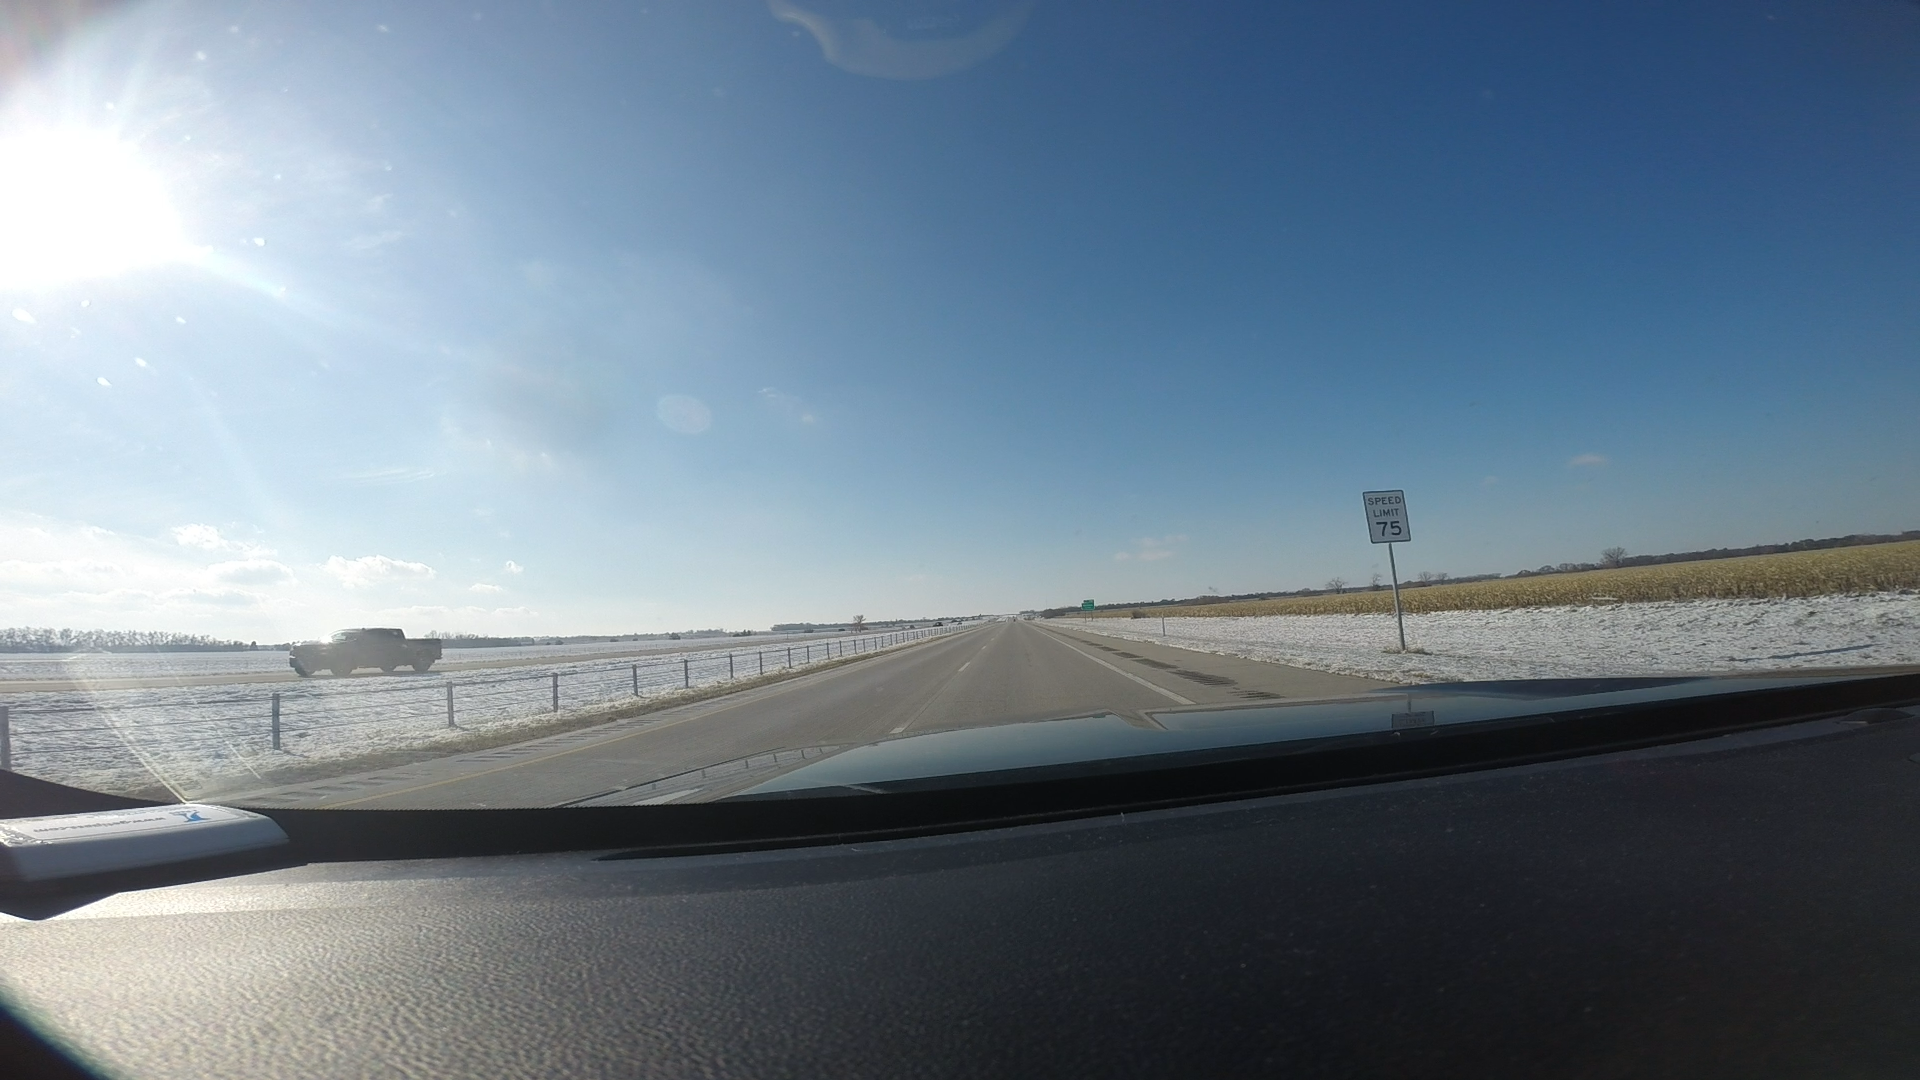
Speed limit sign label: mph75